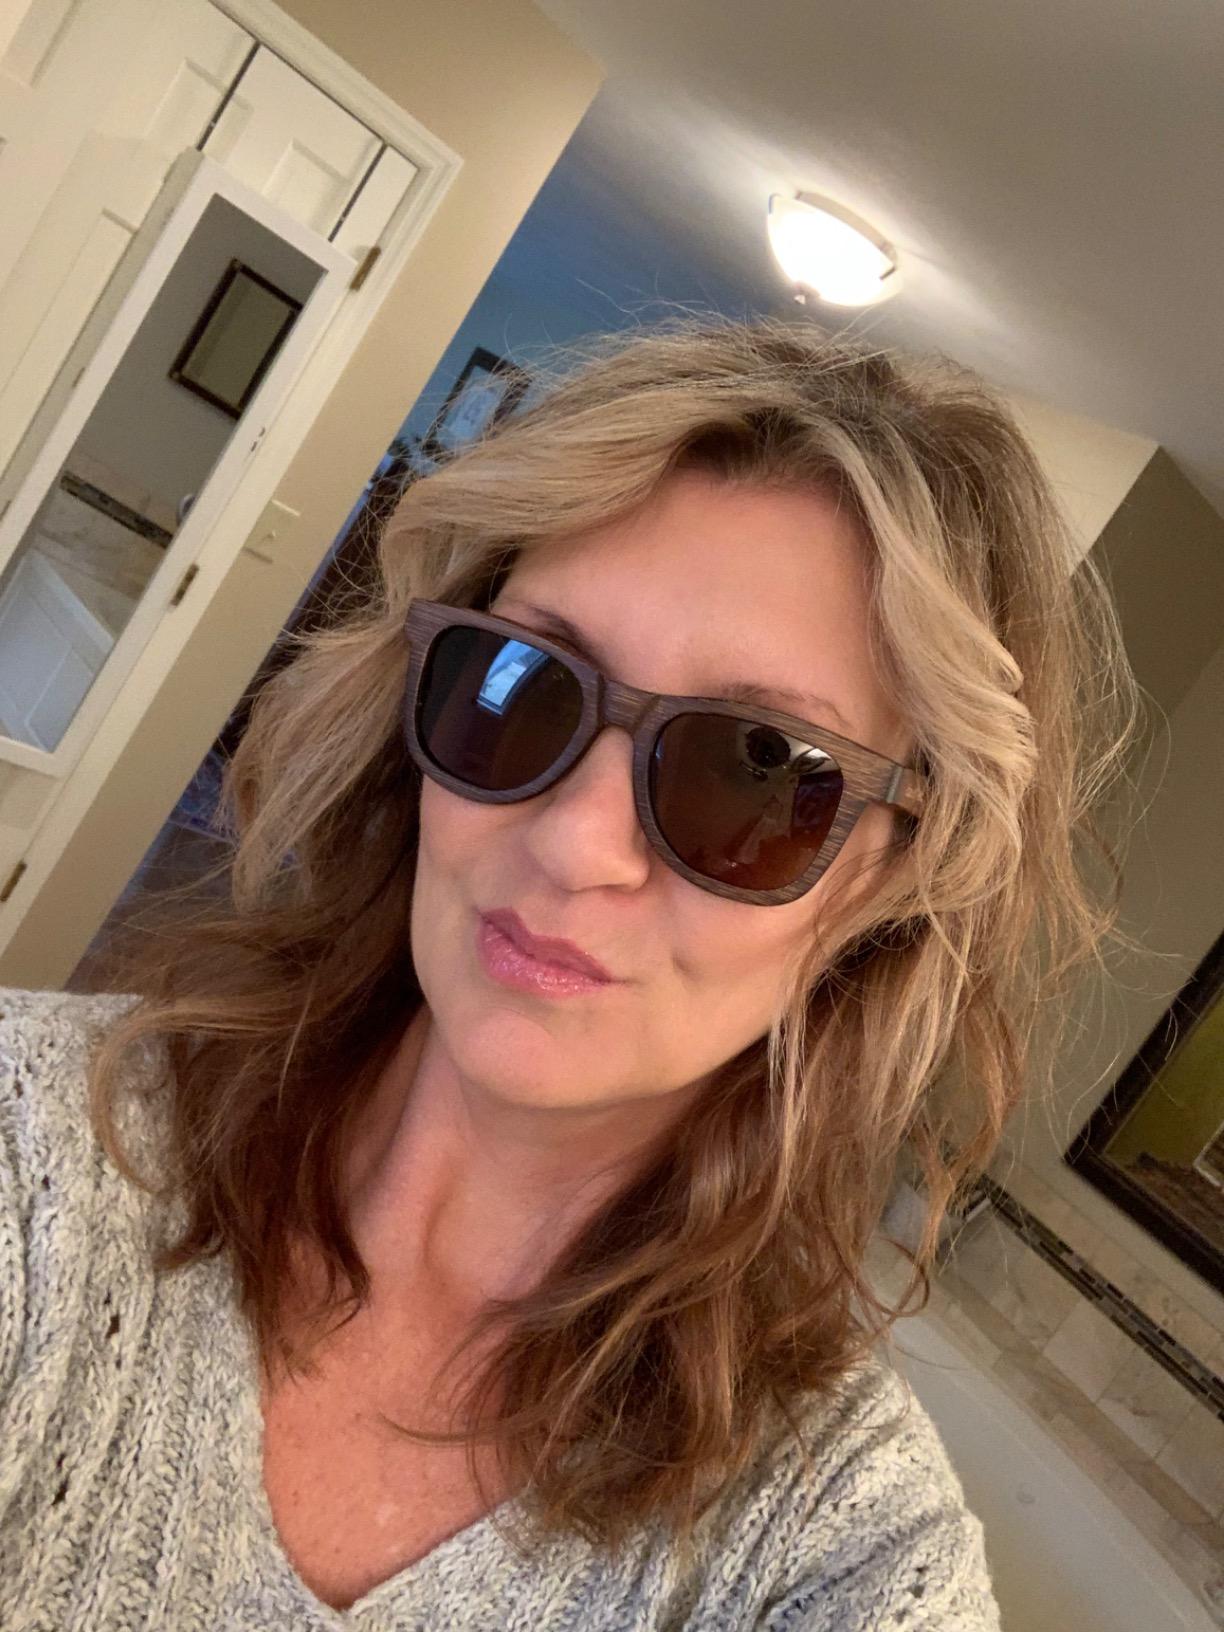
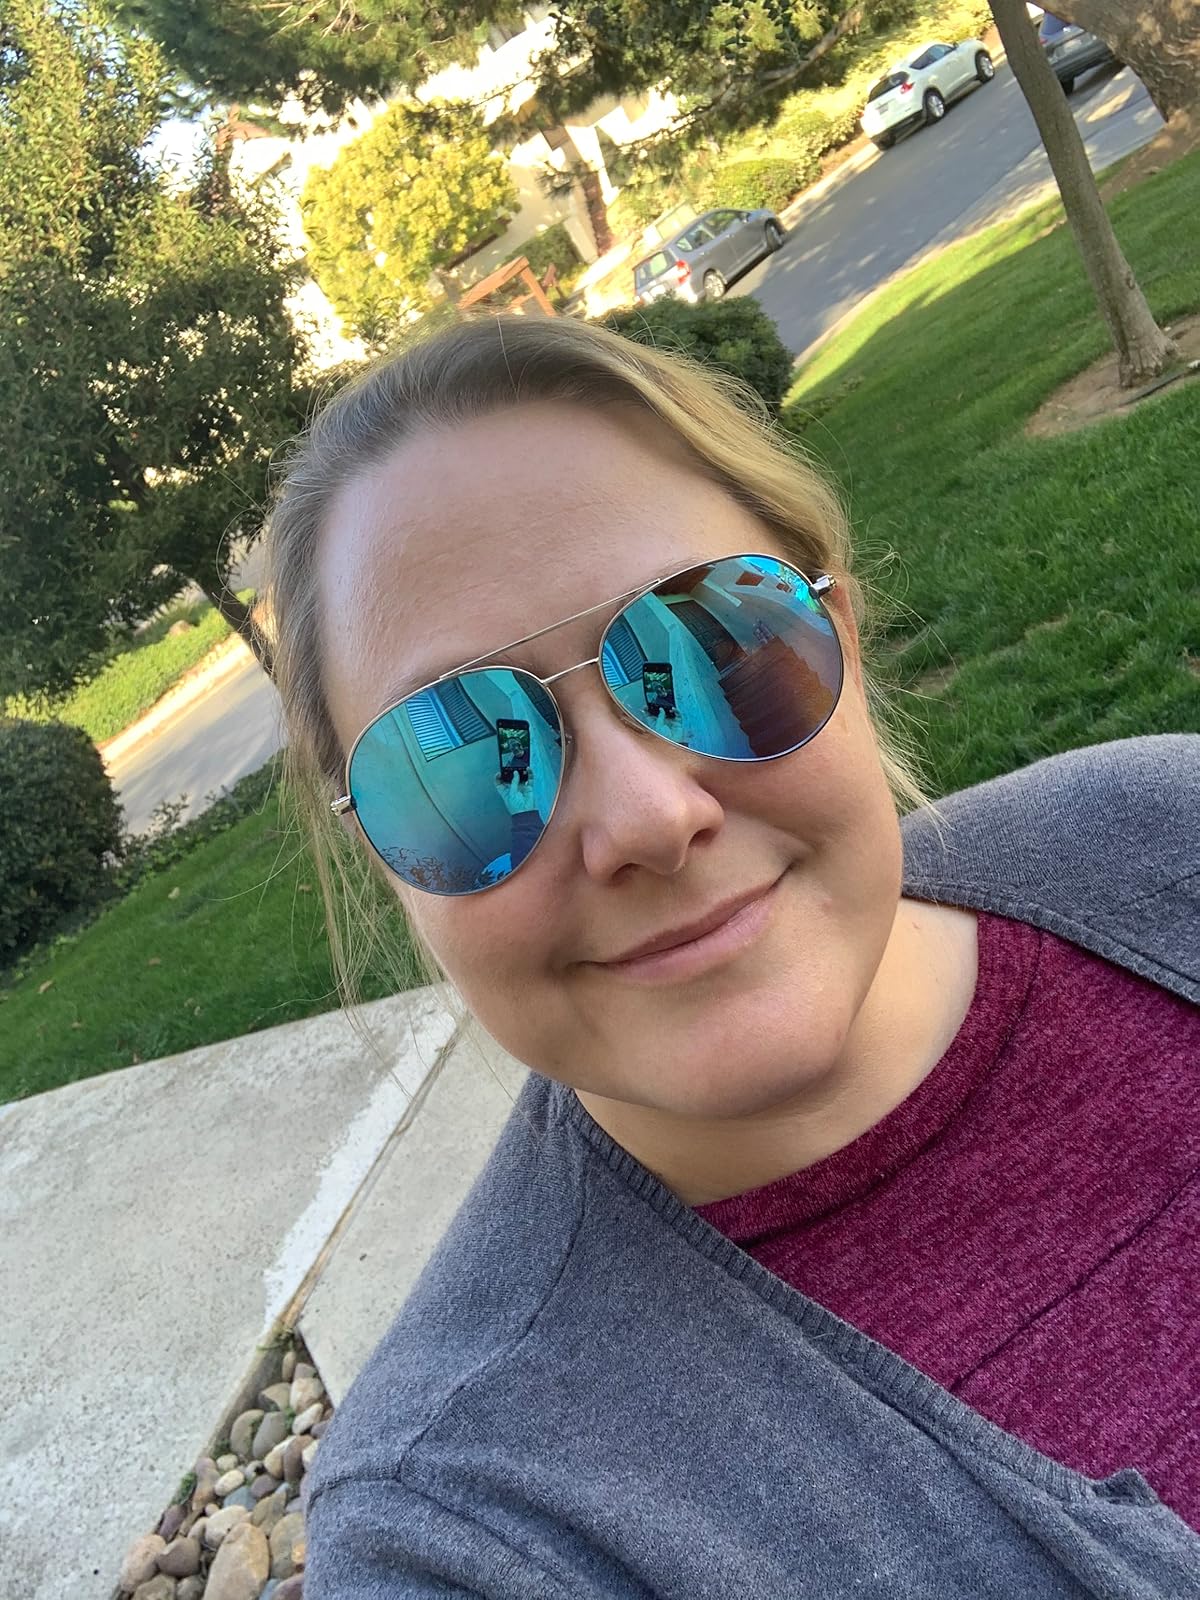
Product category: accessories_sunglasses
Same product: no